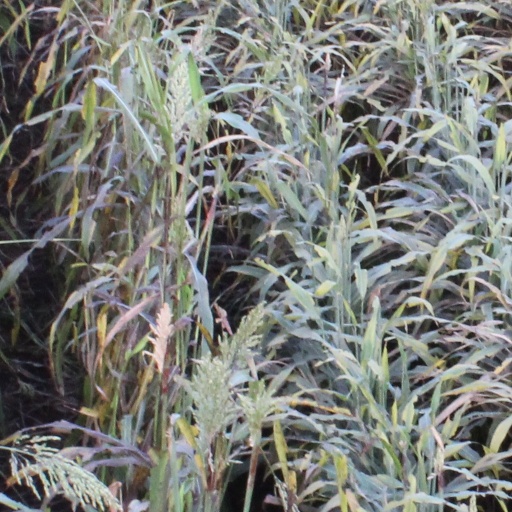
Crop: sorghum